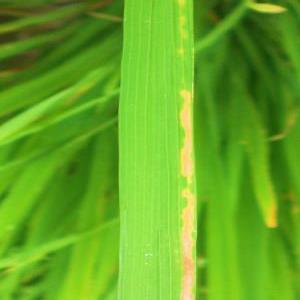
Disease: Bacterialblight